John Oliver

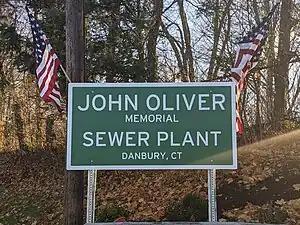
Sign at the John Oliver Memorial Sewer Plant

In August 2020, the mayor of Danbury, Connecticut, Mark Boughton, announced in a Facebook video his intention to rename the Danbury Water Pollution Control Plant as the "John Oliver Memorial Sewer Plant" as a comedic symbol of his displeasure at Oliver's hyperbolic insult to the city during a segment concerning alleged racial disparities in a jury selection process. After reporting that Connecticut jury rolls had excluded two entire towns, Oliver said, "If you're going to forget a town in Connecticut, why not forget Danbury?" Oliver then humorously offered to "thrash" the entire town, including its children.